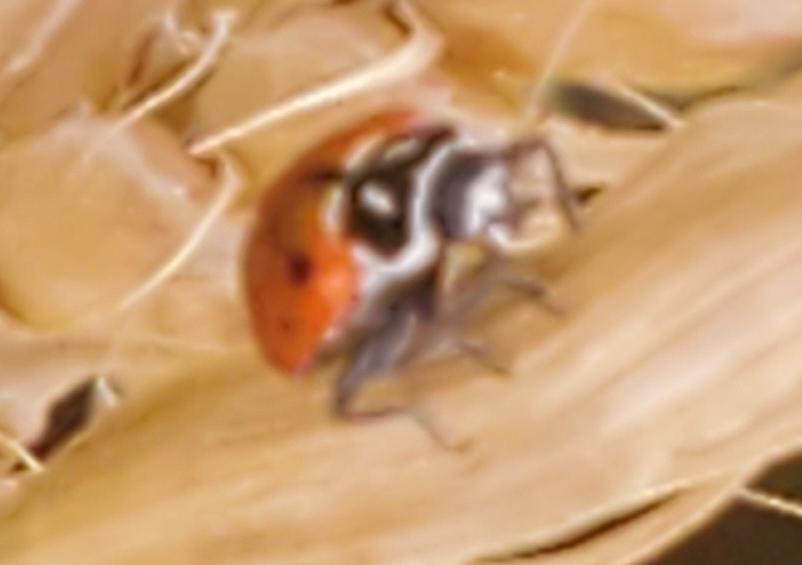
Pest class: predators